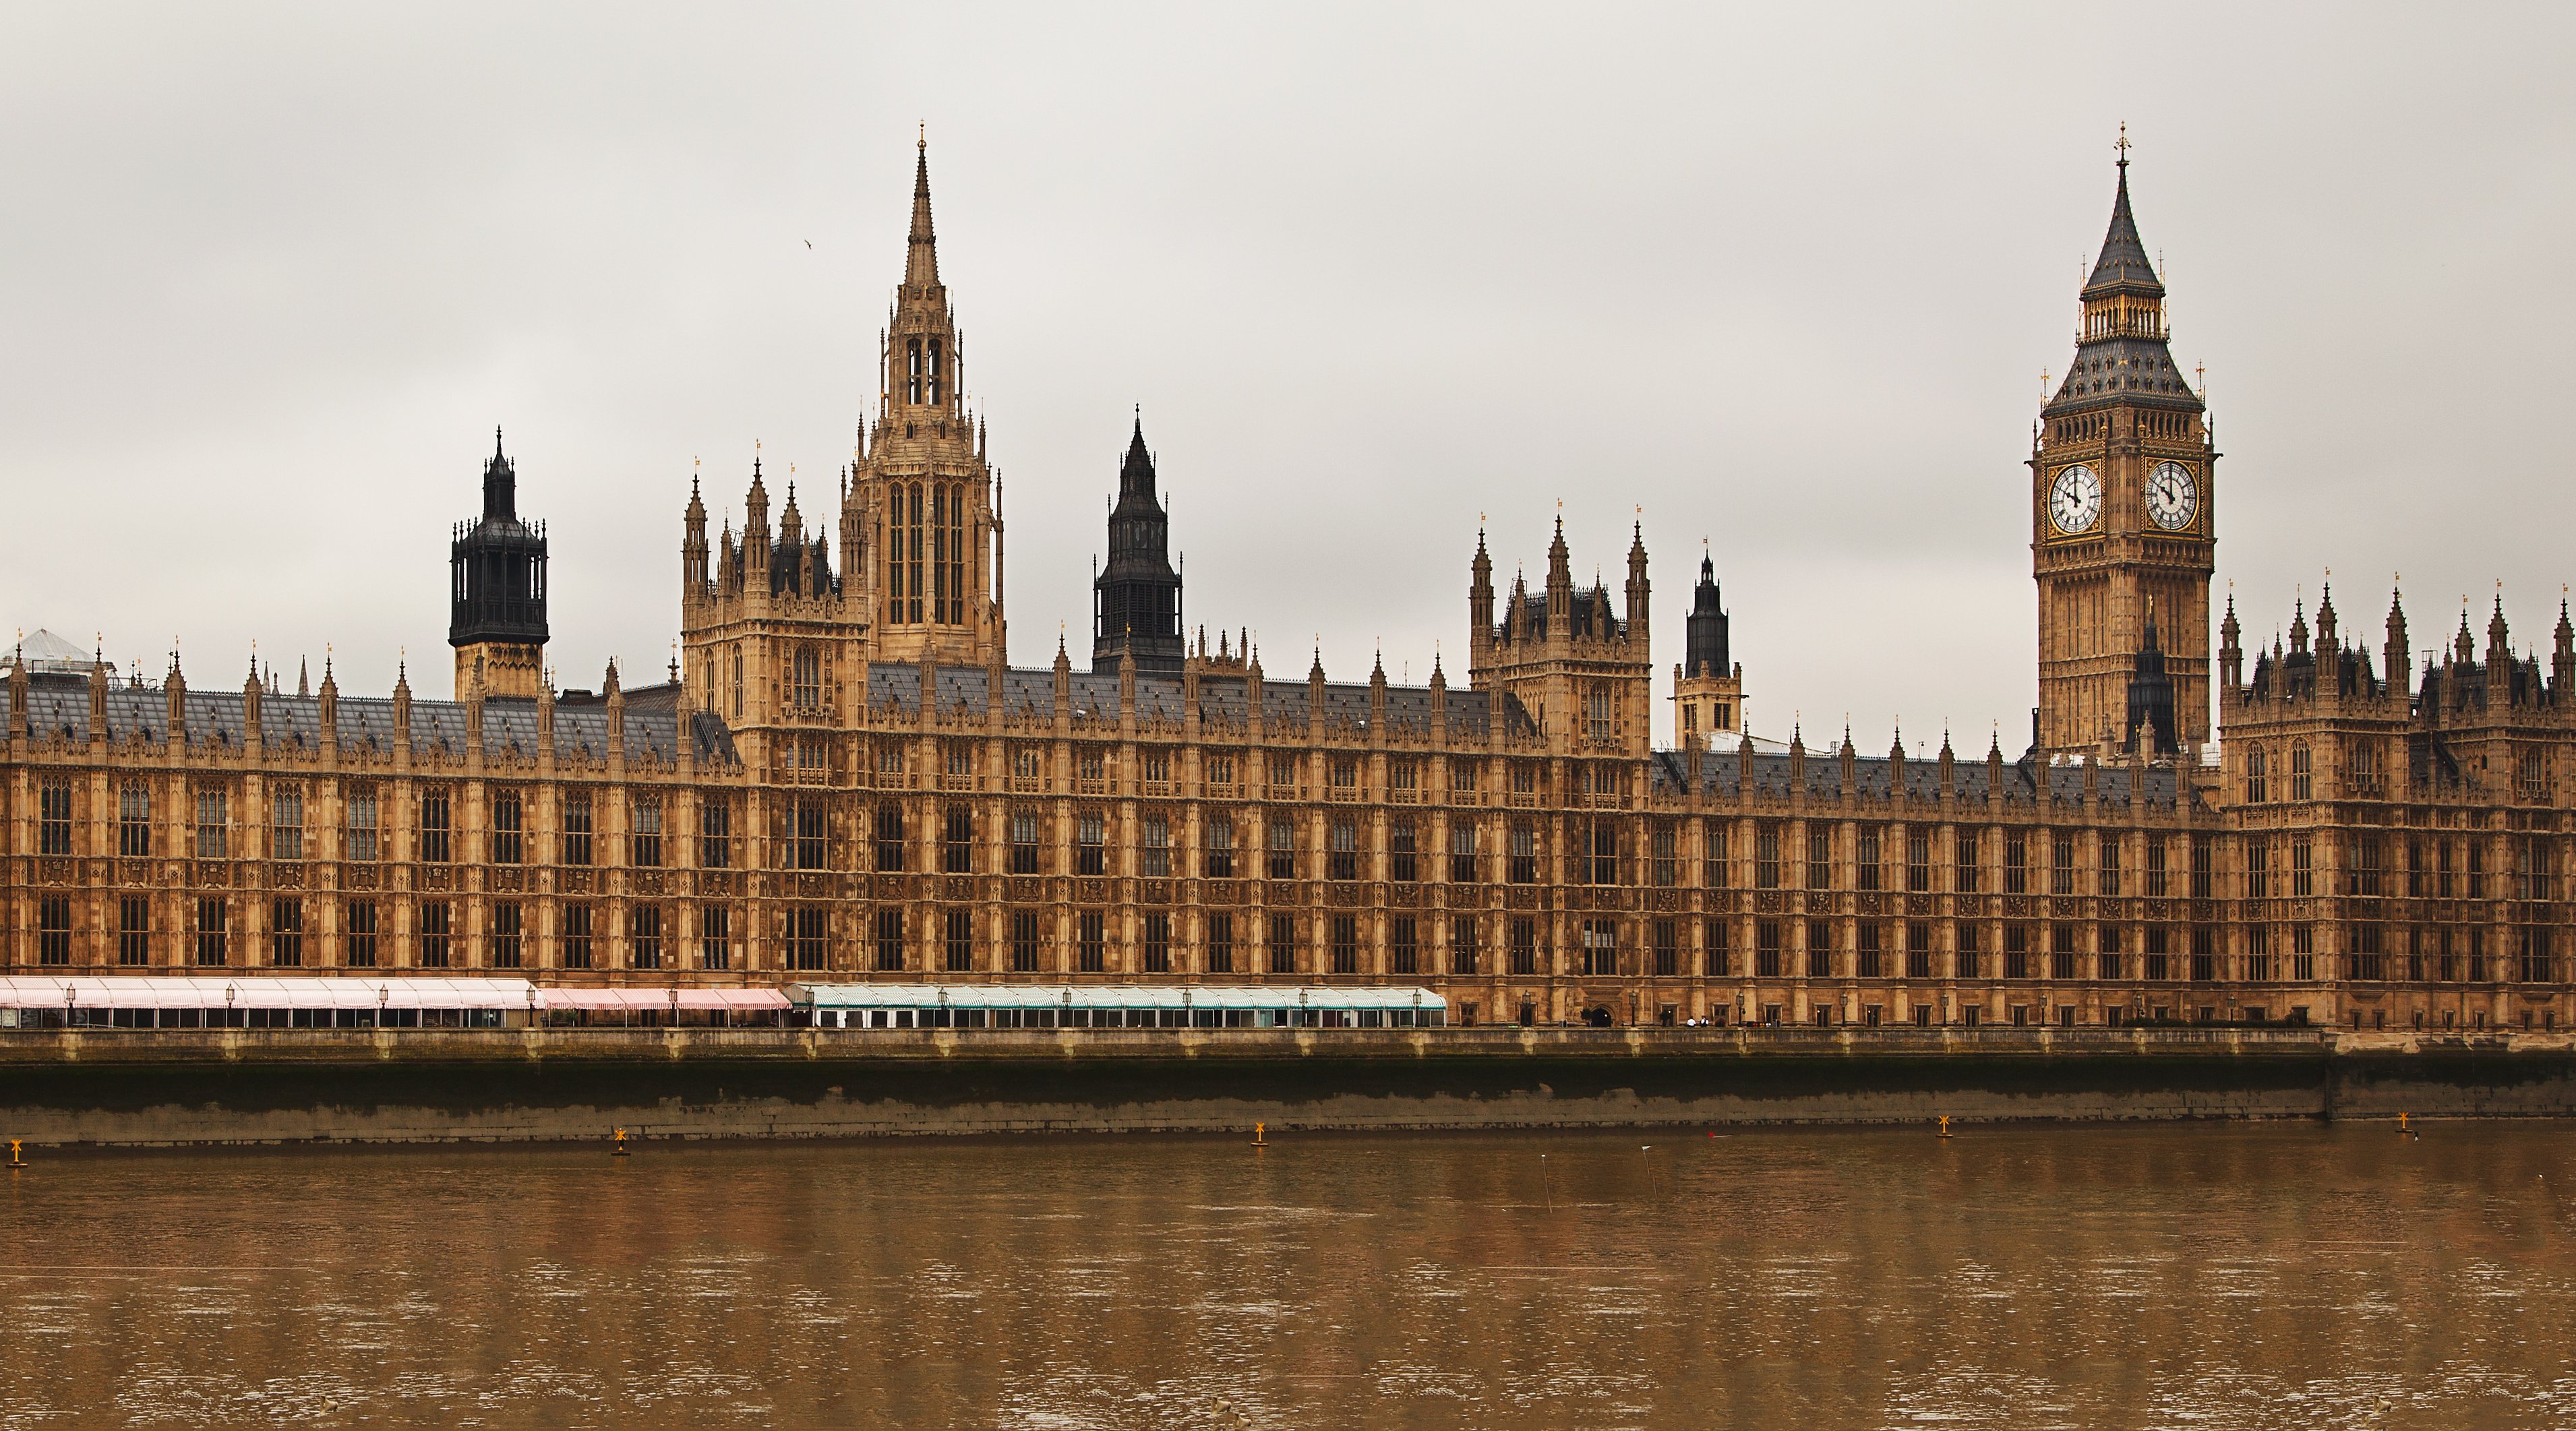
light, architecture, skyline, cloudy, building, chateau, palace, city, river, cityscape, evening, reflection, tower, landmark, cathedral, place of worship, illuminated, london, parliament, spire, houses, politics, history, day, britain, government, westminster, thames